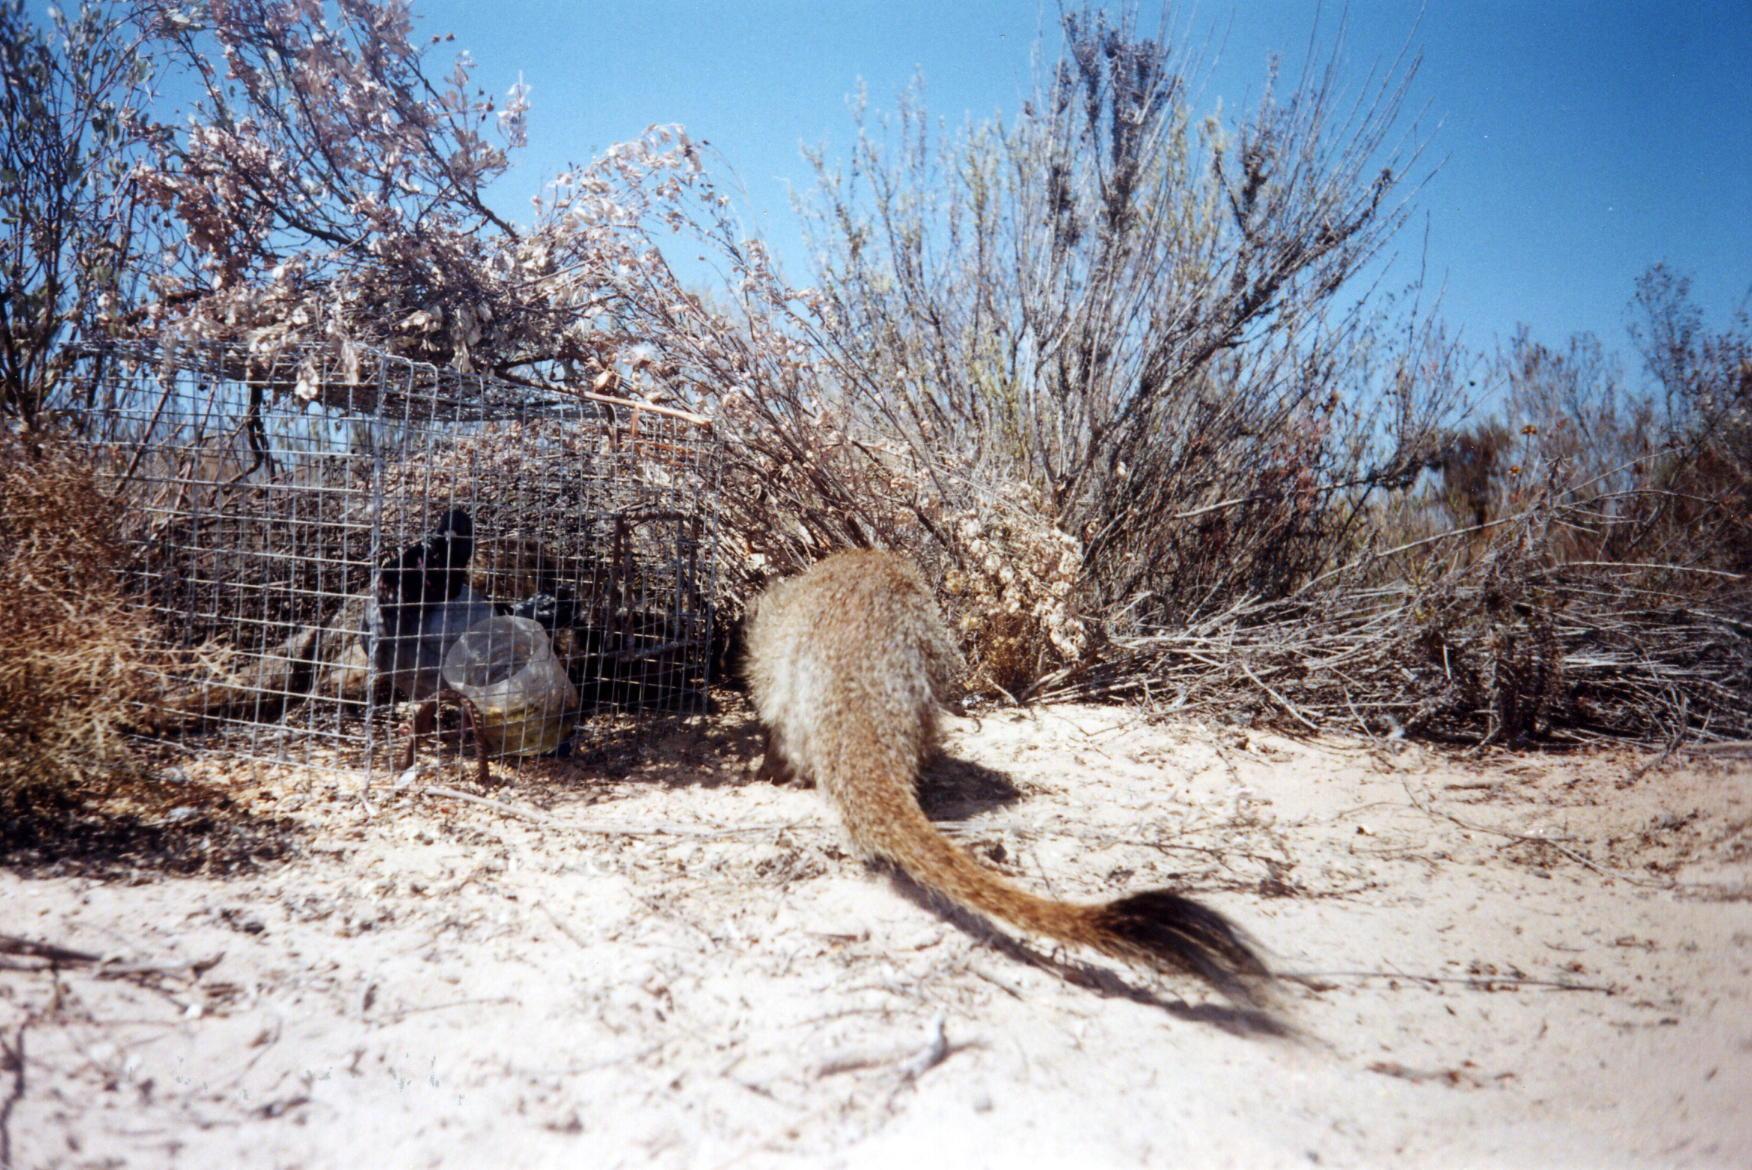
Species: Herpestes ichneumon